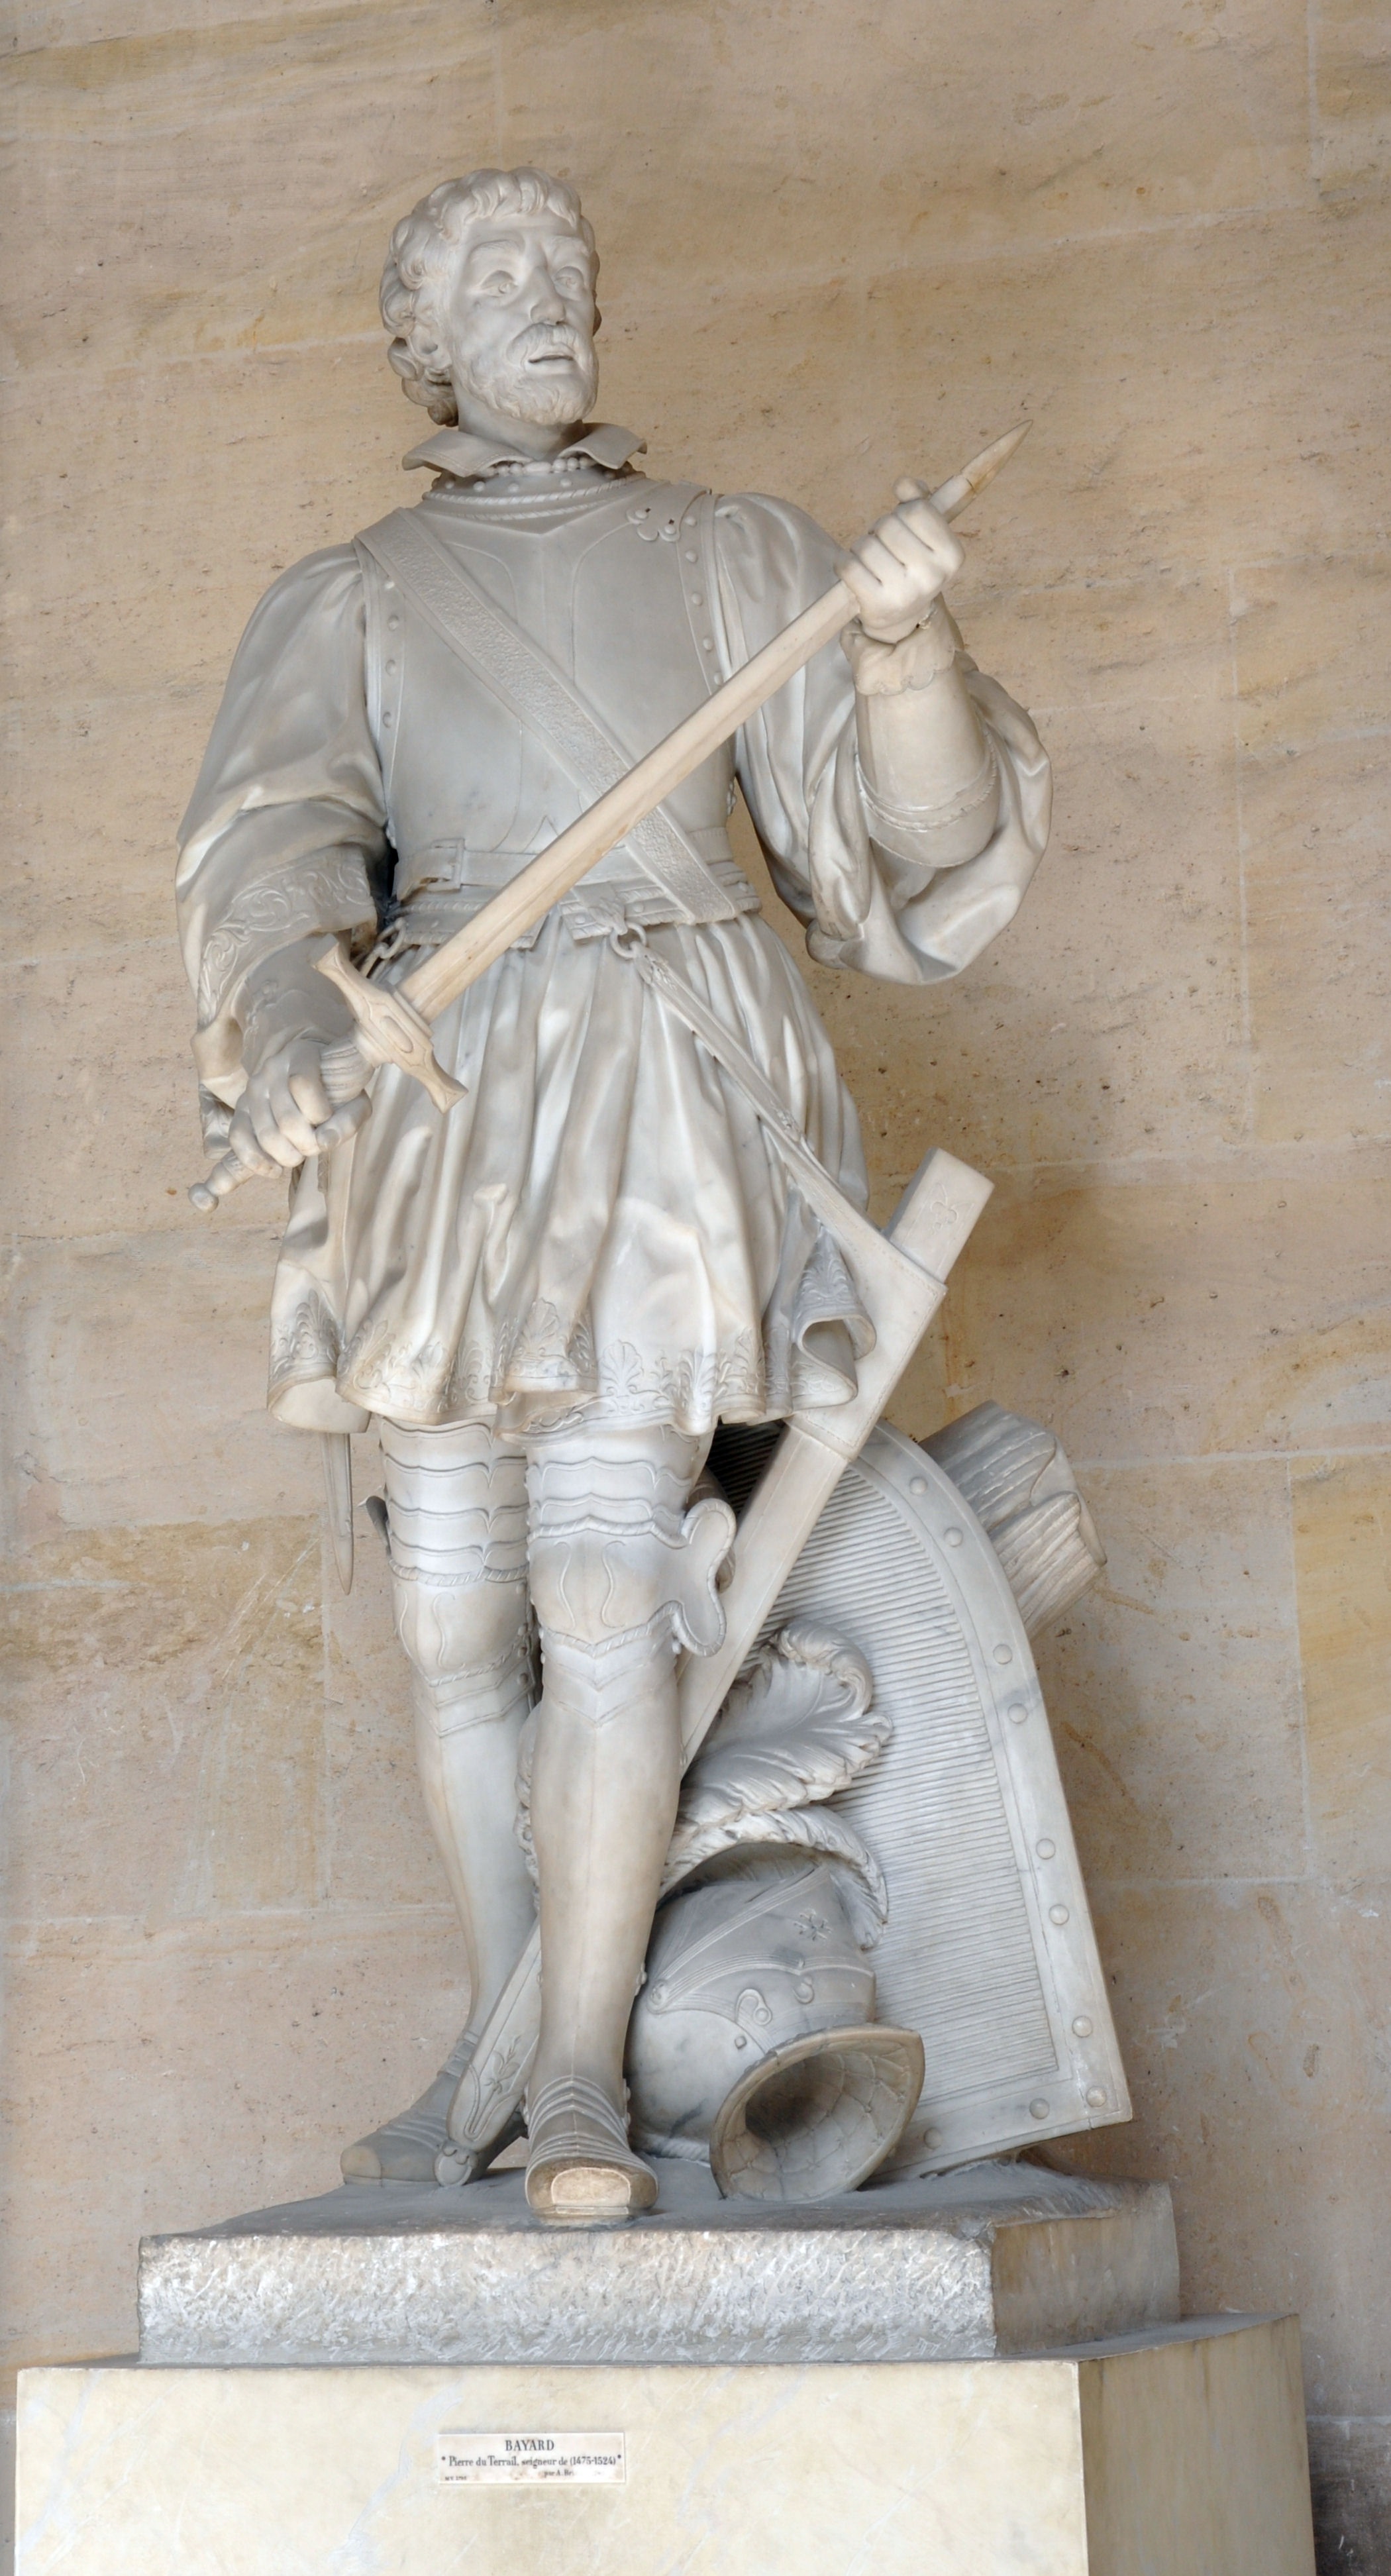
monument, statue, soldier, museum, historic, artwork, sculpture, art, figure, temple, knight, history, carving, relief, stone carving, ancient history, human positions, classical sculpture